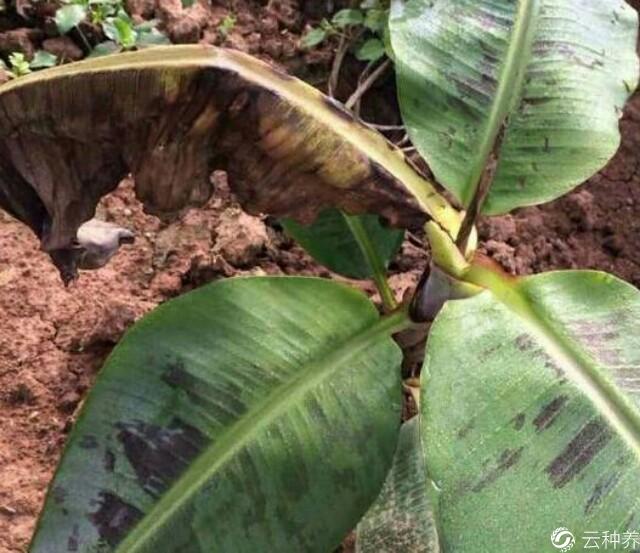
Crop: unknown
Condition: banana